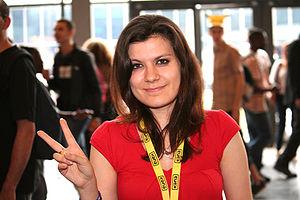
Caroline Segarra à Japan Expo 2008 (Paris, France).
Nolife est une chaîne de télévision thématique française axée sur les cultures geek et japonaise. Elle est diffusée du 1ᵉʳ juin 2007 au 30 avril 2018 sur ADSL et sur le câble.